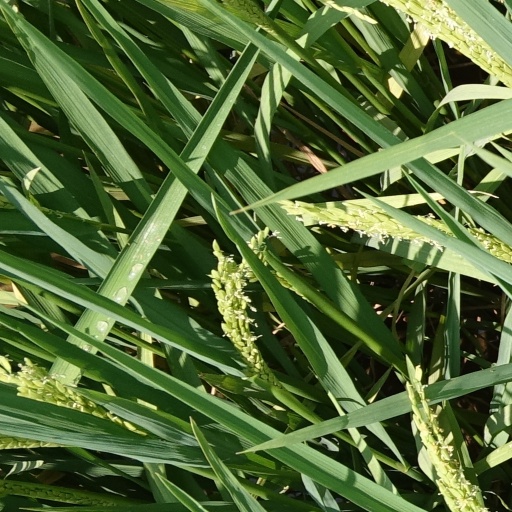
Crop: rice